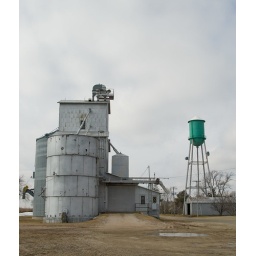
Grainery and water tower in Compton, IL.